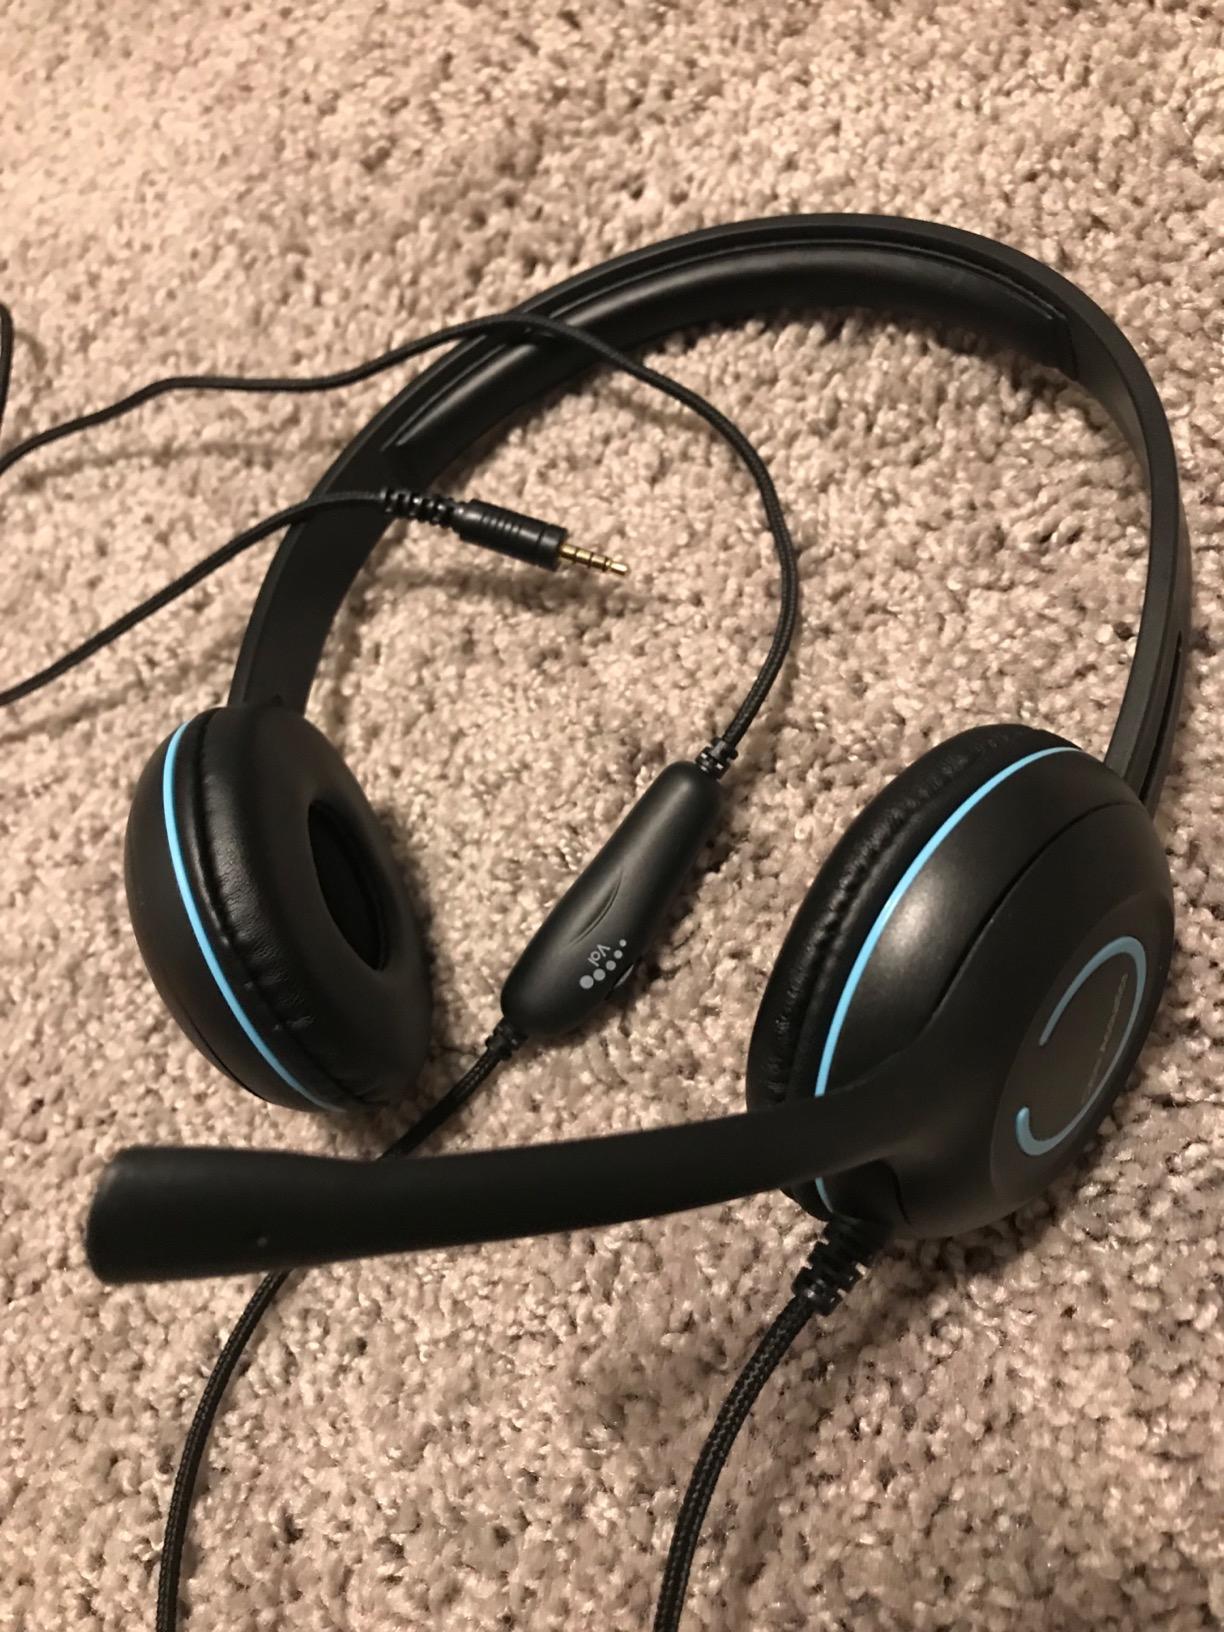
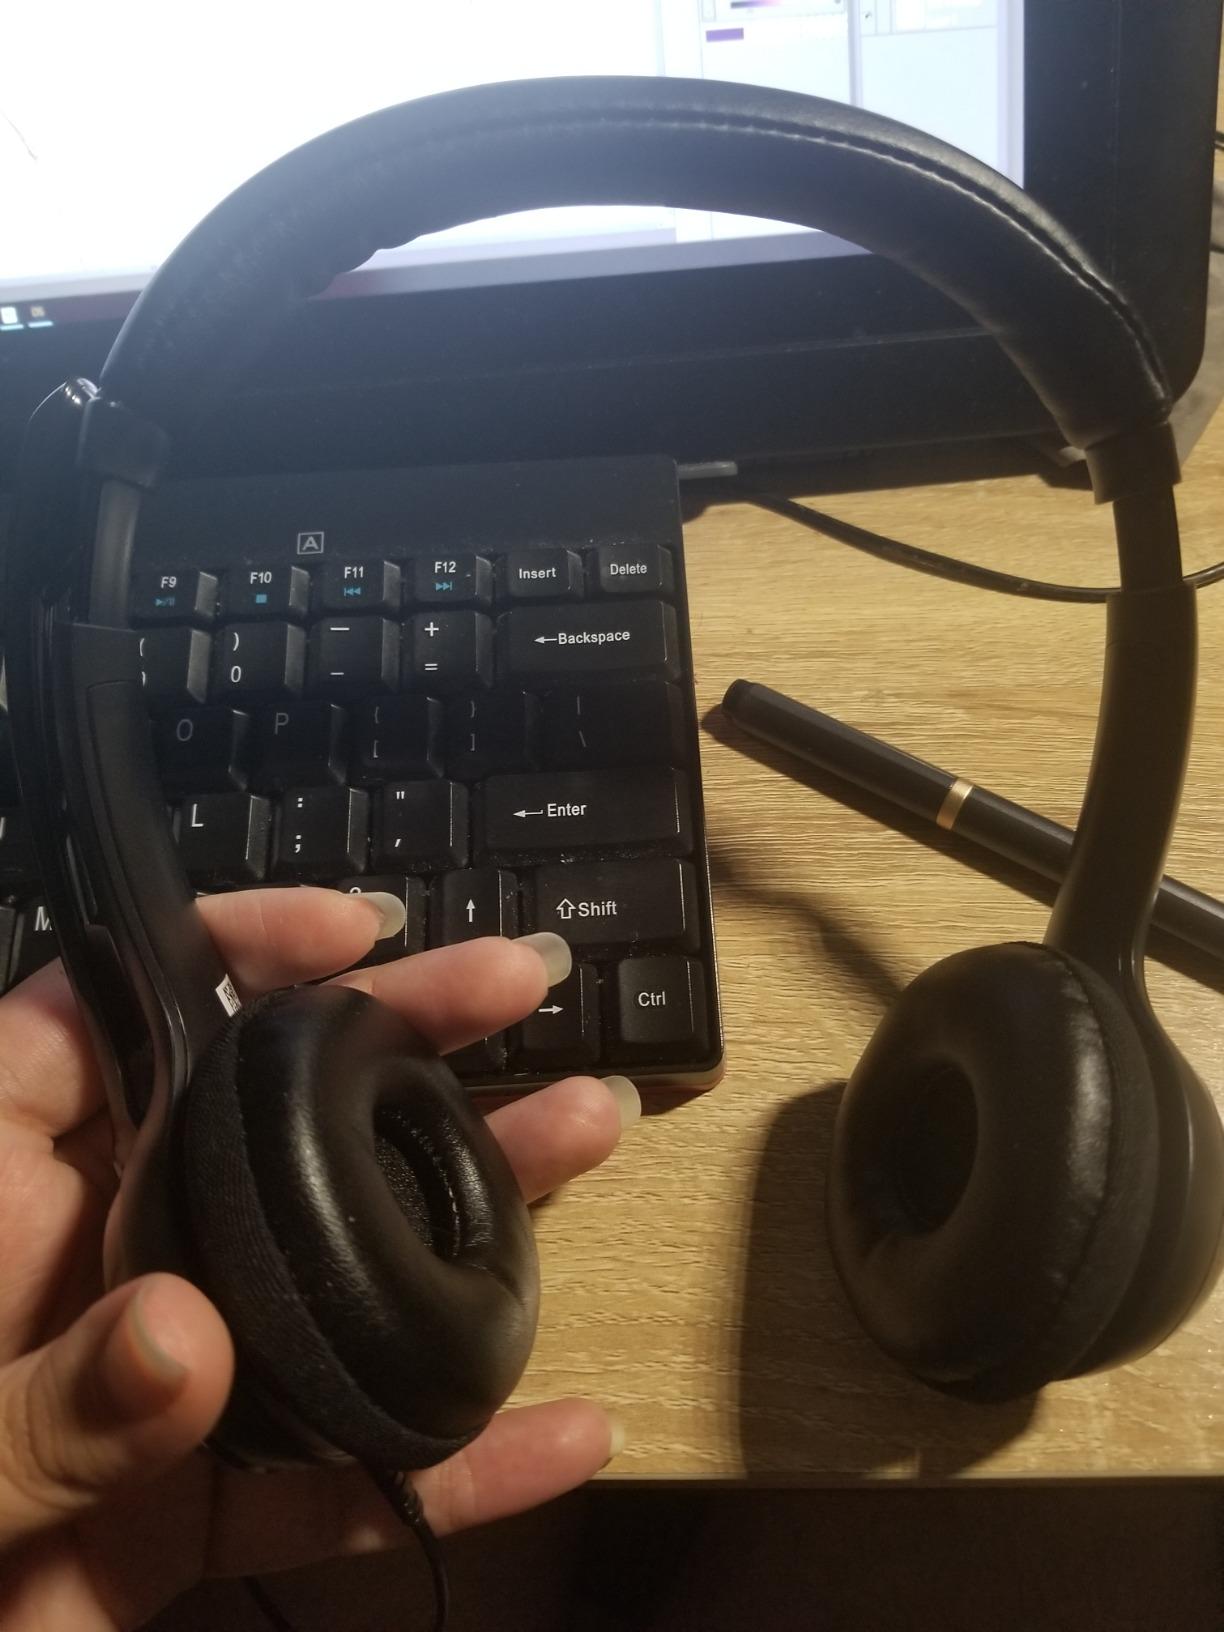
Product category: headphones
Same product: no